Aalto University

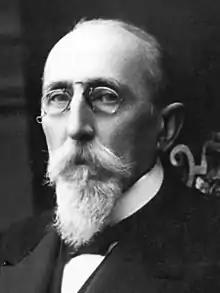
Leo Mechelin served as one of the first presidents of the school of art and design.

The University of Art and Design Helsinki has been the largest art university in the Nordic countries. It was founded in 1871. Media Centre Lume – the National Research and Development Center of audiovisual media – is also located in the university. The university awarded the following academic degrees: Bachelor of Arts, Master of Arts, and Doctor of Arts.